History of the Hajj

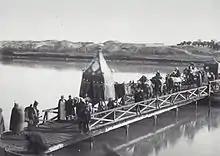
The Egyptian pilgrim caravan crossing the Suez Canal on its way to Mecca, circa 1885

After the Ottomans came into power, the sultans of Ottoman Empire concerned themselves with the management of hajj program, and allocated annual budget for its arrangement. During this period, Damascus and Cairo were still the main points from where the chief hajj caravans would depart and come back. These caravans included thousands of camels for carrying pilgrims, merchants, goods, foodstuff, and water. A lot of people also made their pilgrimage journey on foot. The rulers would supply necessary military forces to ensure security of hajj caravans. Commanders for the caravans leaving from Cairo and Damascus were designated by the Muslim sovereign and were known as Amir al-Hajj. They were in charge of protecting the pilgrims of the caravan, and securing funds and supplies for the journey. Surgeons and physicians were also sent with Syrian caravans to doctor the pilgrims free of costs. During this period, around 20,000 to 60,000 people made their pilgrimage annually.